Sonny Barrios

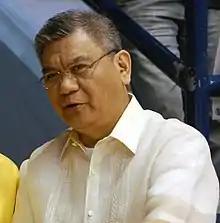
Barrios in 2010

Renauld N. Barrios, better known as Sonny Barrios, is the seventh commissioner of the Philippine Basketball Association and the current executive director of Samahang Basketbol ng Pilipinas. Before serving as commissioner, he took on the role in an acting capacity in August 2007 when his predecessor Noli Eala resigned after being disbarred by the Supreme Court. He accepted his election as the commissioner on January 24, 2008, after a deadlock ensued between the league's governors that supported Atty. Chito Salud and Lambert Ramos. The board instead named Barrios as the commissioner.